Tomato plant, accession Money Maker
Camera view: horizontal (90 deg, fisheye); turntable rotation: 30 degrees
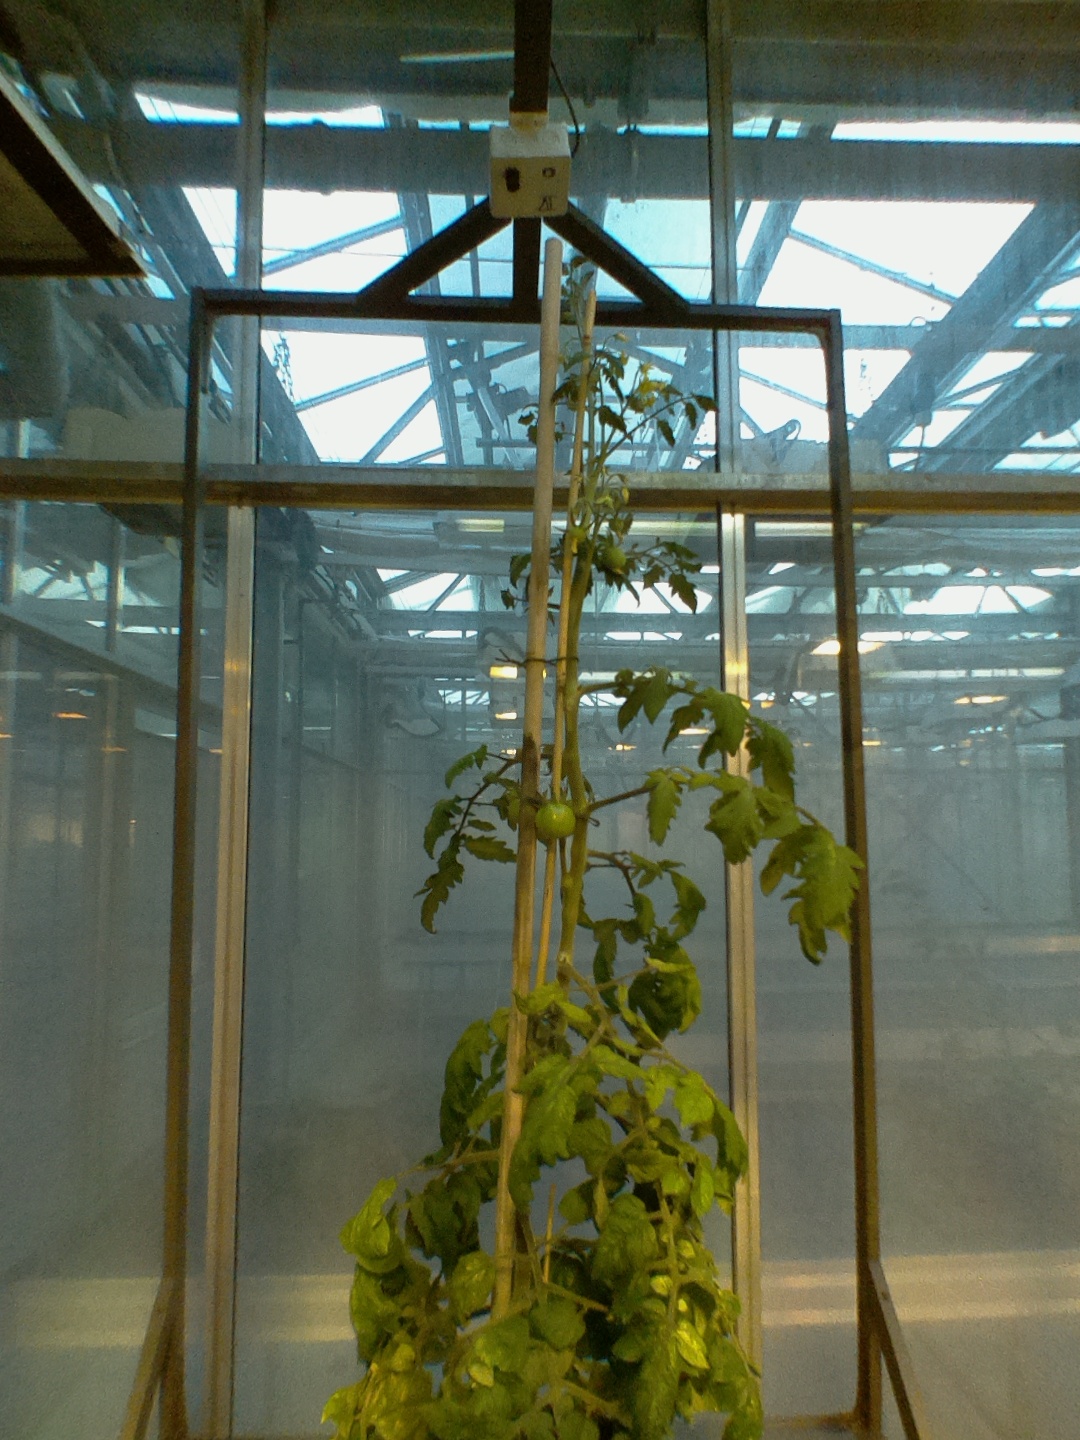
BBCH growth stage 73: 30%-40% of final fruit size